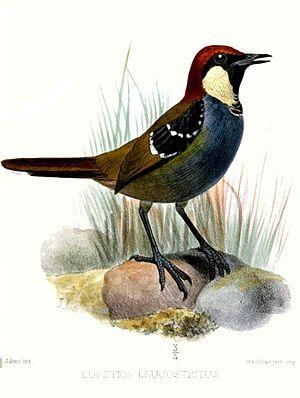
Le Ptilorrhoa tacheté est une espèce d'oiseau de la famille des Cinclosomatidae.
Ptilorrhoa est un genre d'oiseaux de la famille des Cinclosomatidae.